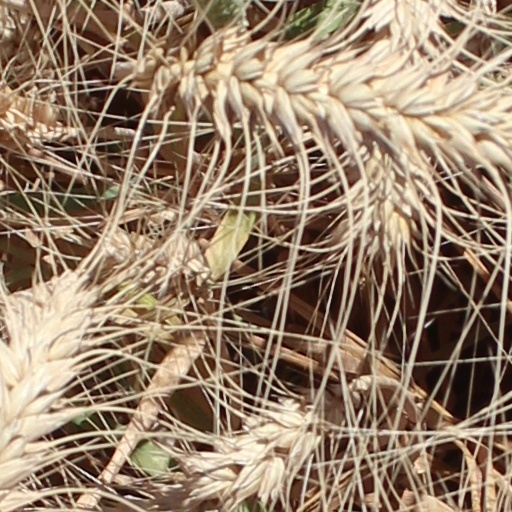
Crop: wheat